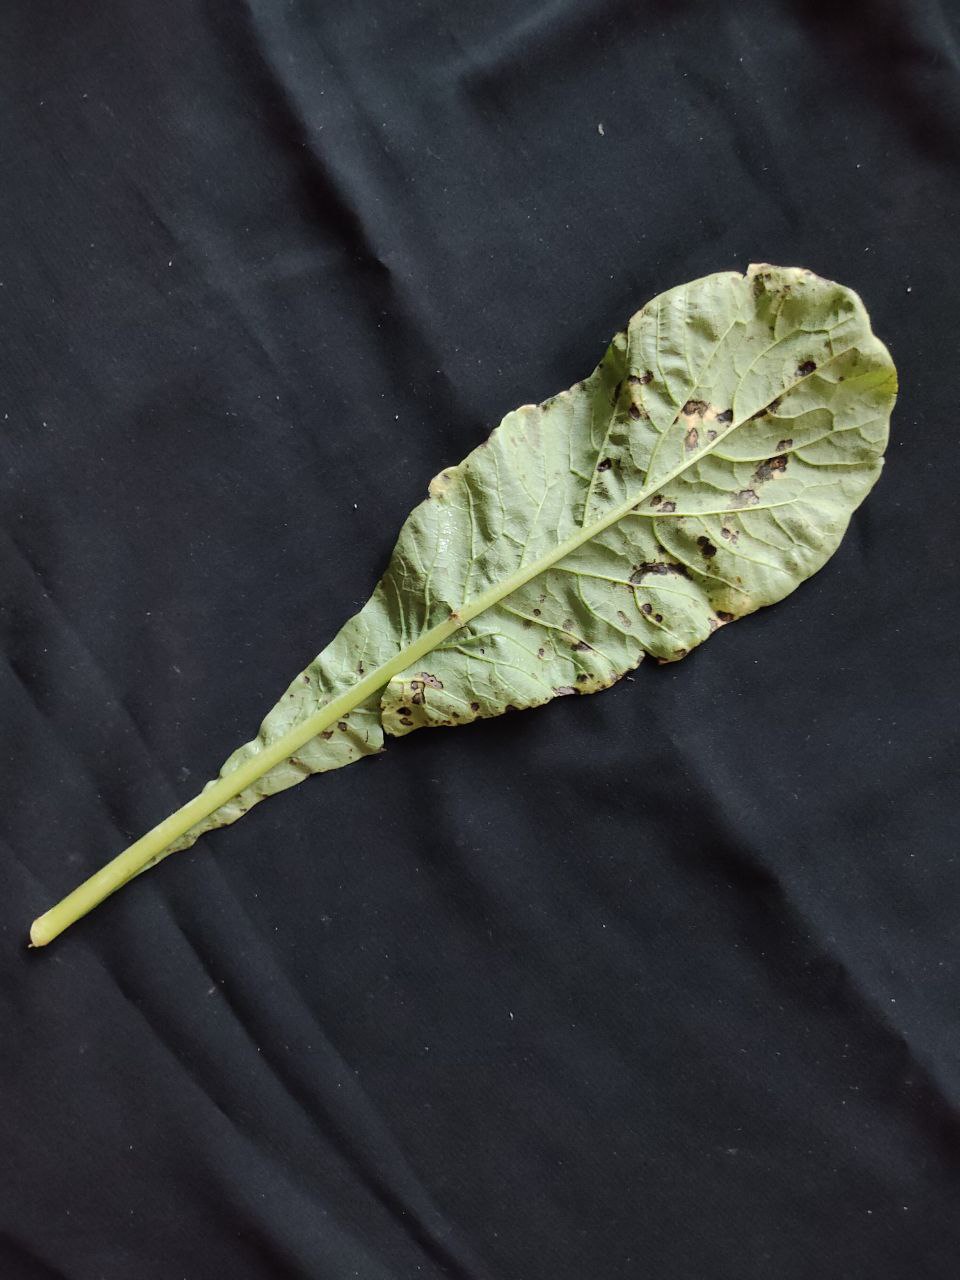
Label: Black leaf spot